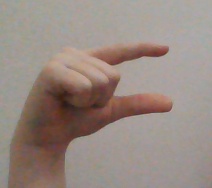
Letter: dal